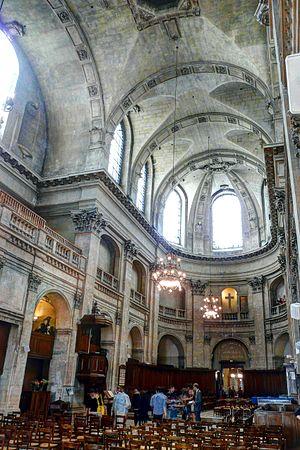
Le temple de l’Oratoire du Louvre est un lieu de culte protestant réformé libéral, membre de l'Église protestante unie de France. Il est sur le site de l'Oratoire du Louvre, église située 145 rue Saint-Honoré dans le 1ᵉʳ arrondissement de Paris. Chapelle royale du palais du Louvre depuis 1624 et désaffectée à la Révolution française, l'édifice est confié par Napoléon Iᵉʳ aux protestants.
Clément II Métezeau, né le 6 février 1581 à Dreux et mort en 28 novembre 1652 à Paris, est un architecte du Roi de France. Il fait partie d'une famille d'architectes avec son père Thibault, son grand-père Clément, son frère Louis et son neveu Jean Métezeau.